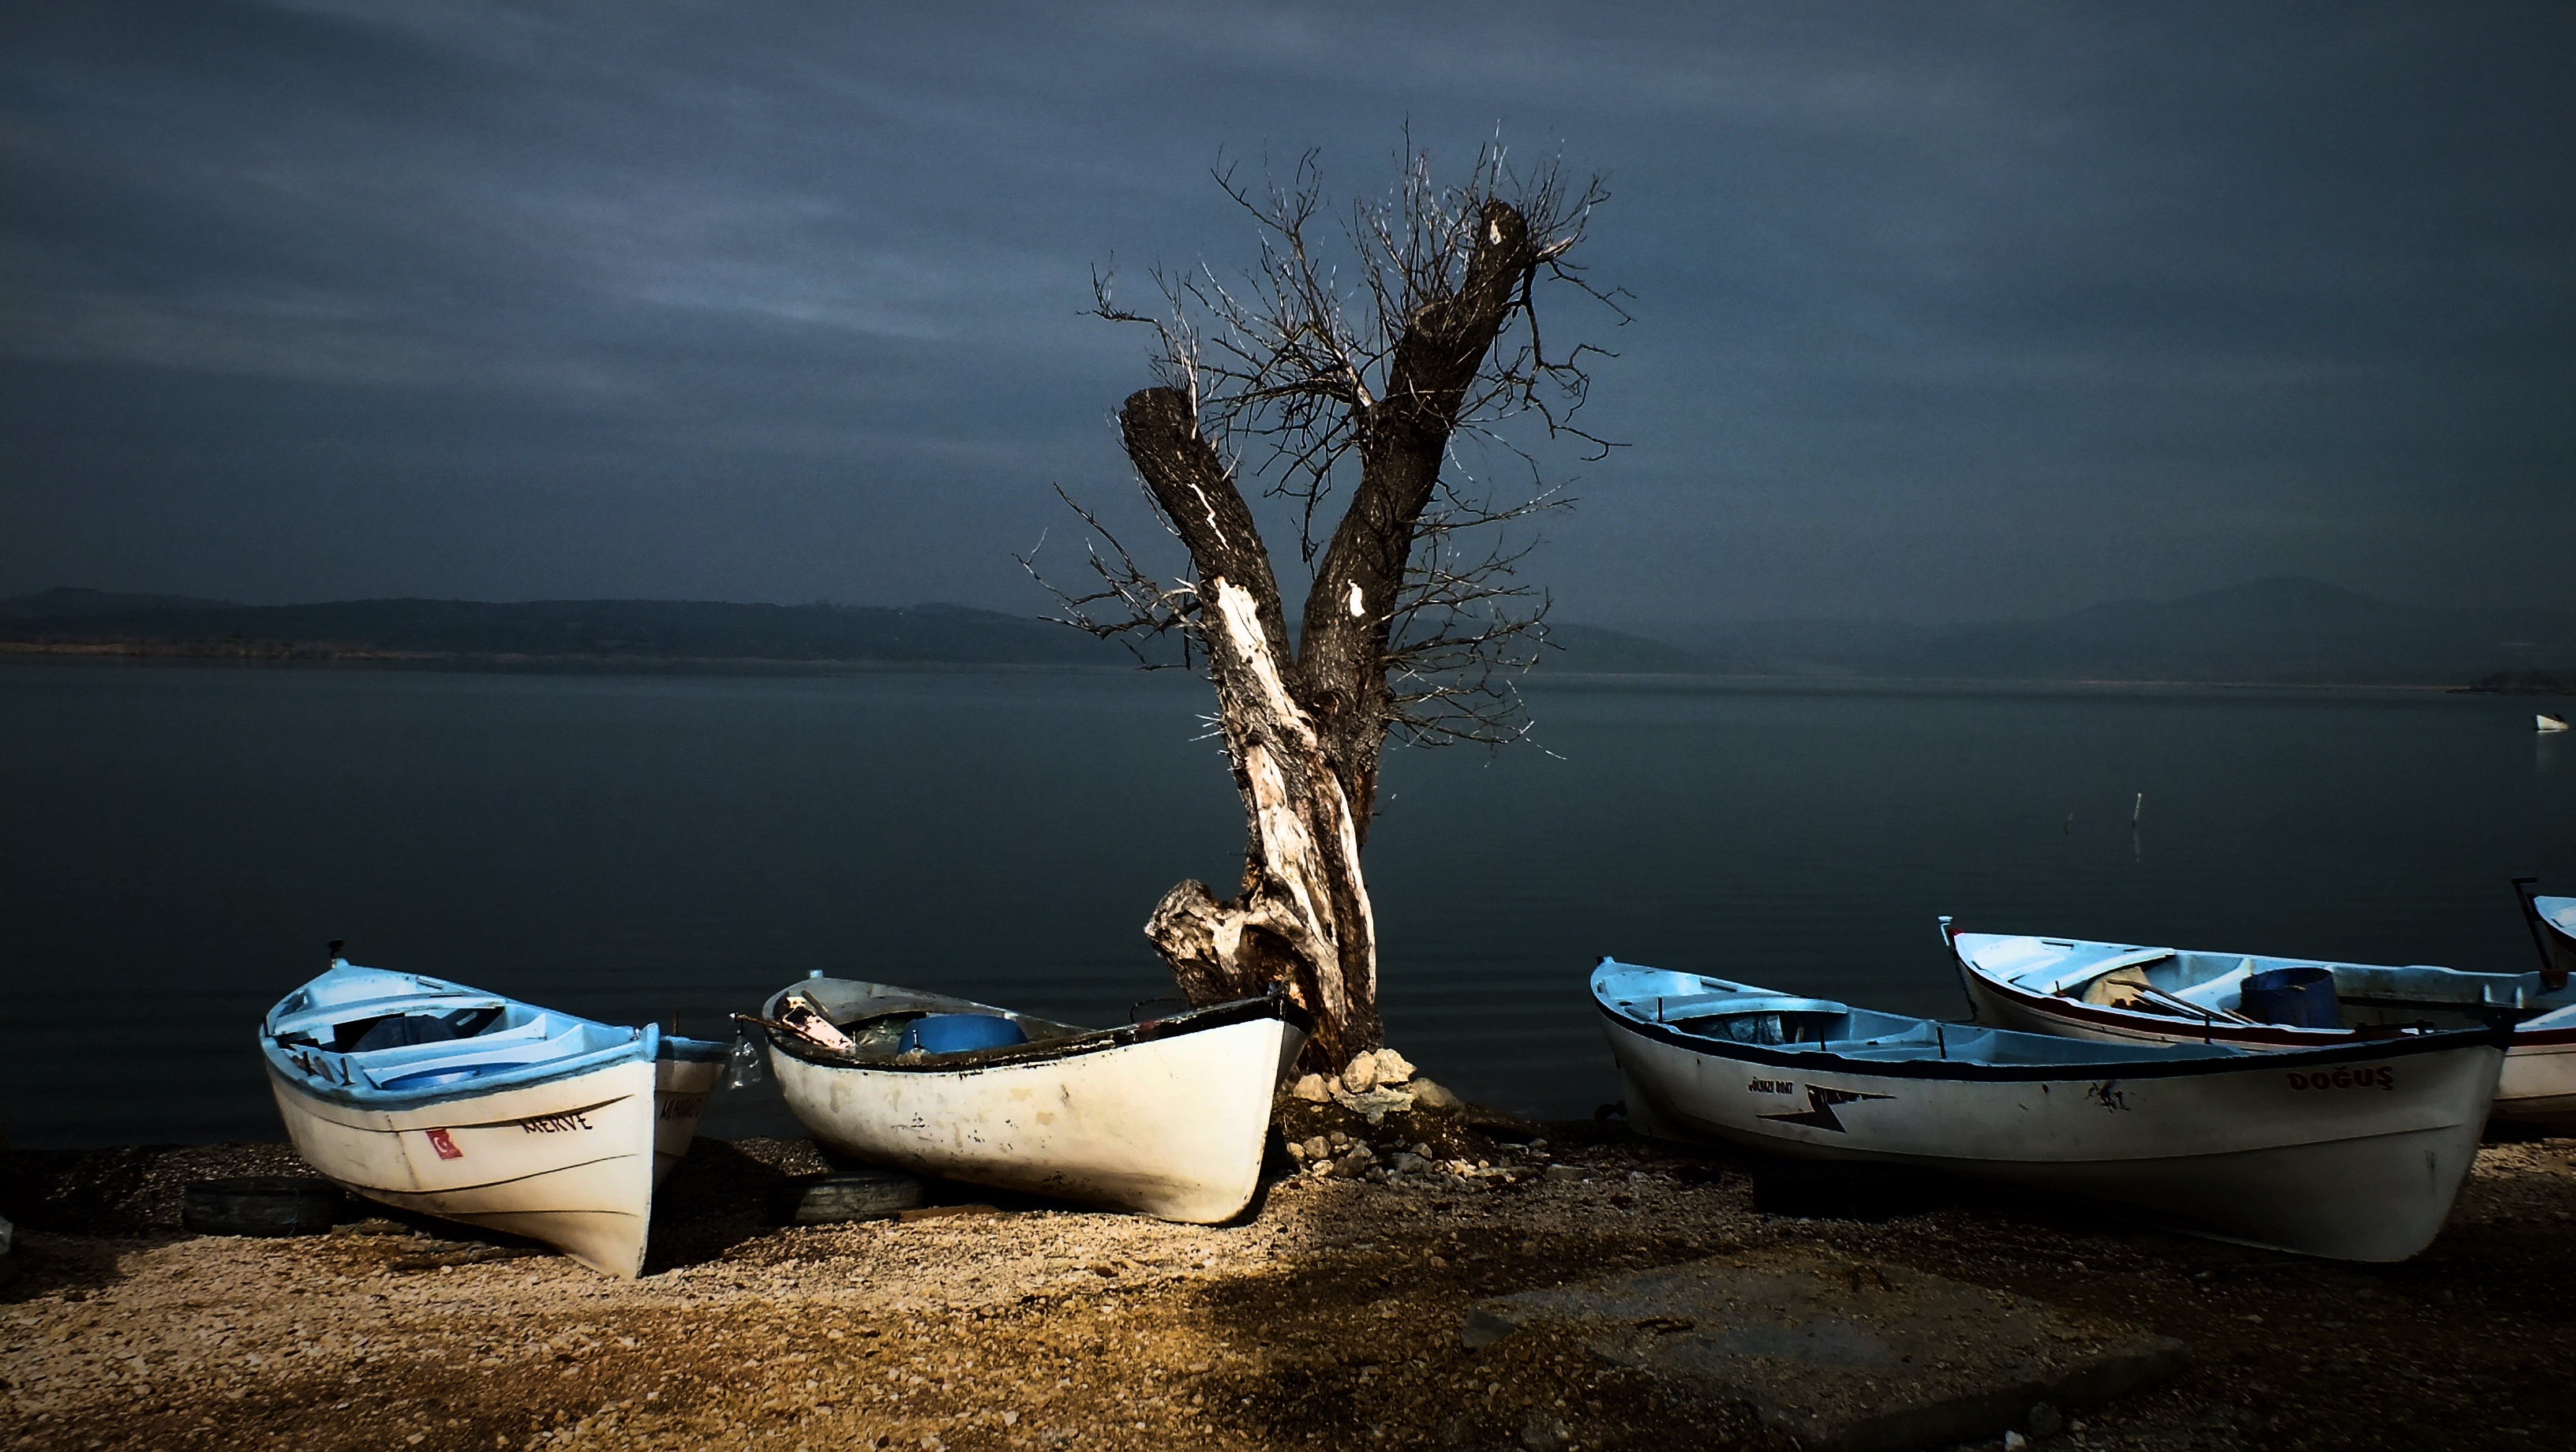
beach, landscape, sea, coast, water, nature, ocean, boat, morning, shore, lake, evening, reflection, vehicle, bay, blue, watercraft, watercraft rowing